Savage (video game)

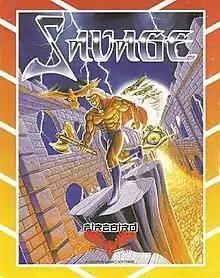

Savage is an action game developed by Probe Software and published by Firebird Software in 1988 for ZX Spectrum, Commodore 64, Amstrad CPC, Atari ST, and MS-DOS. In 1989 Firebird published a version for the Amiga.